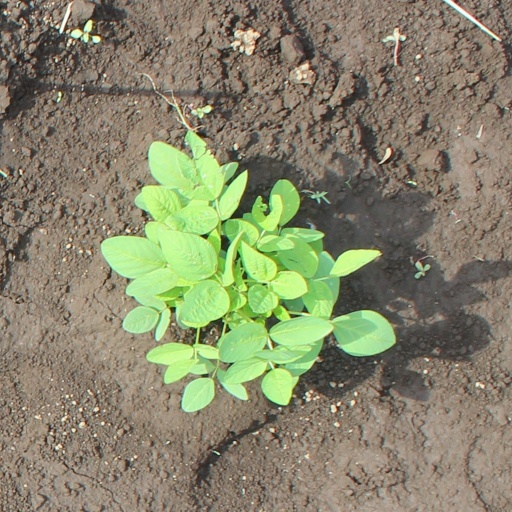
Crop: soybean